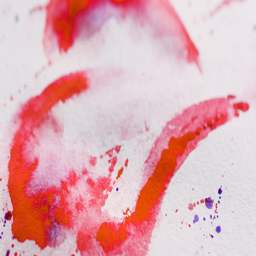
close - up shot of the female artist 's hands painting a red heart in watercolors using a paintbrush in the art studio .